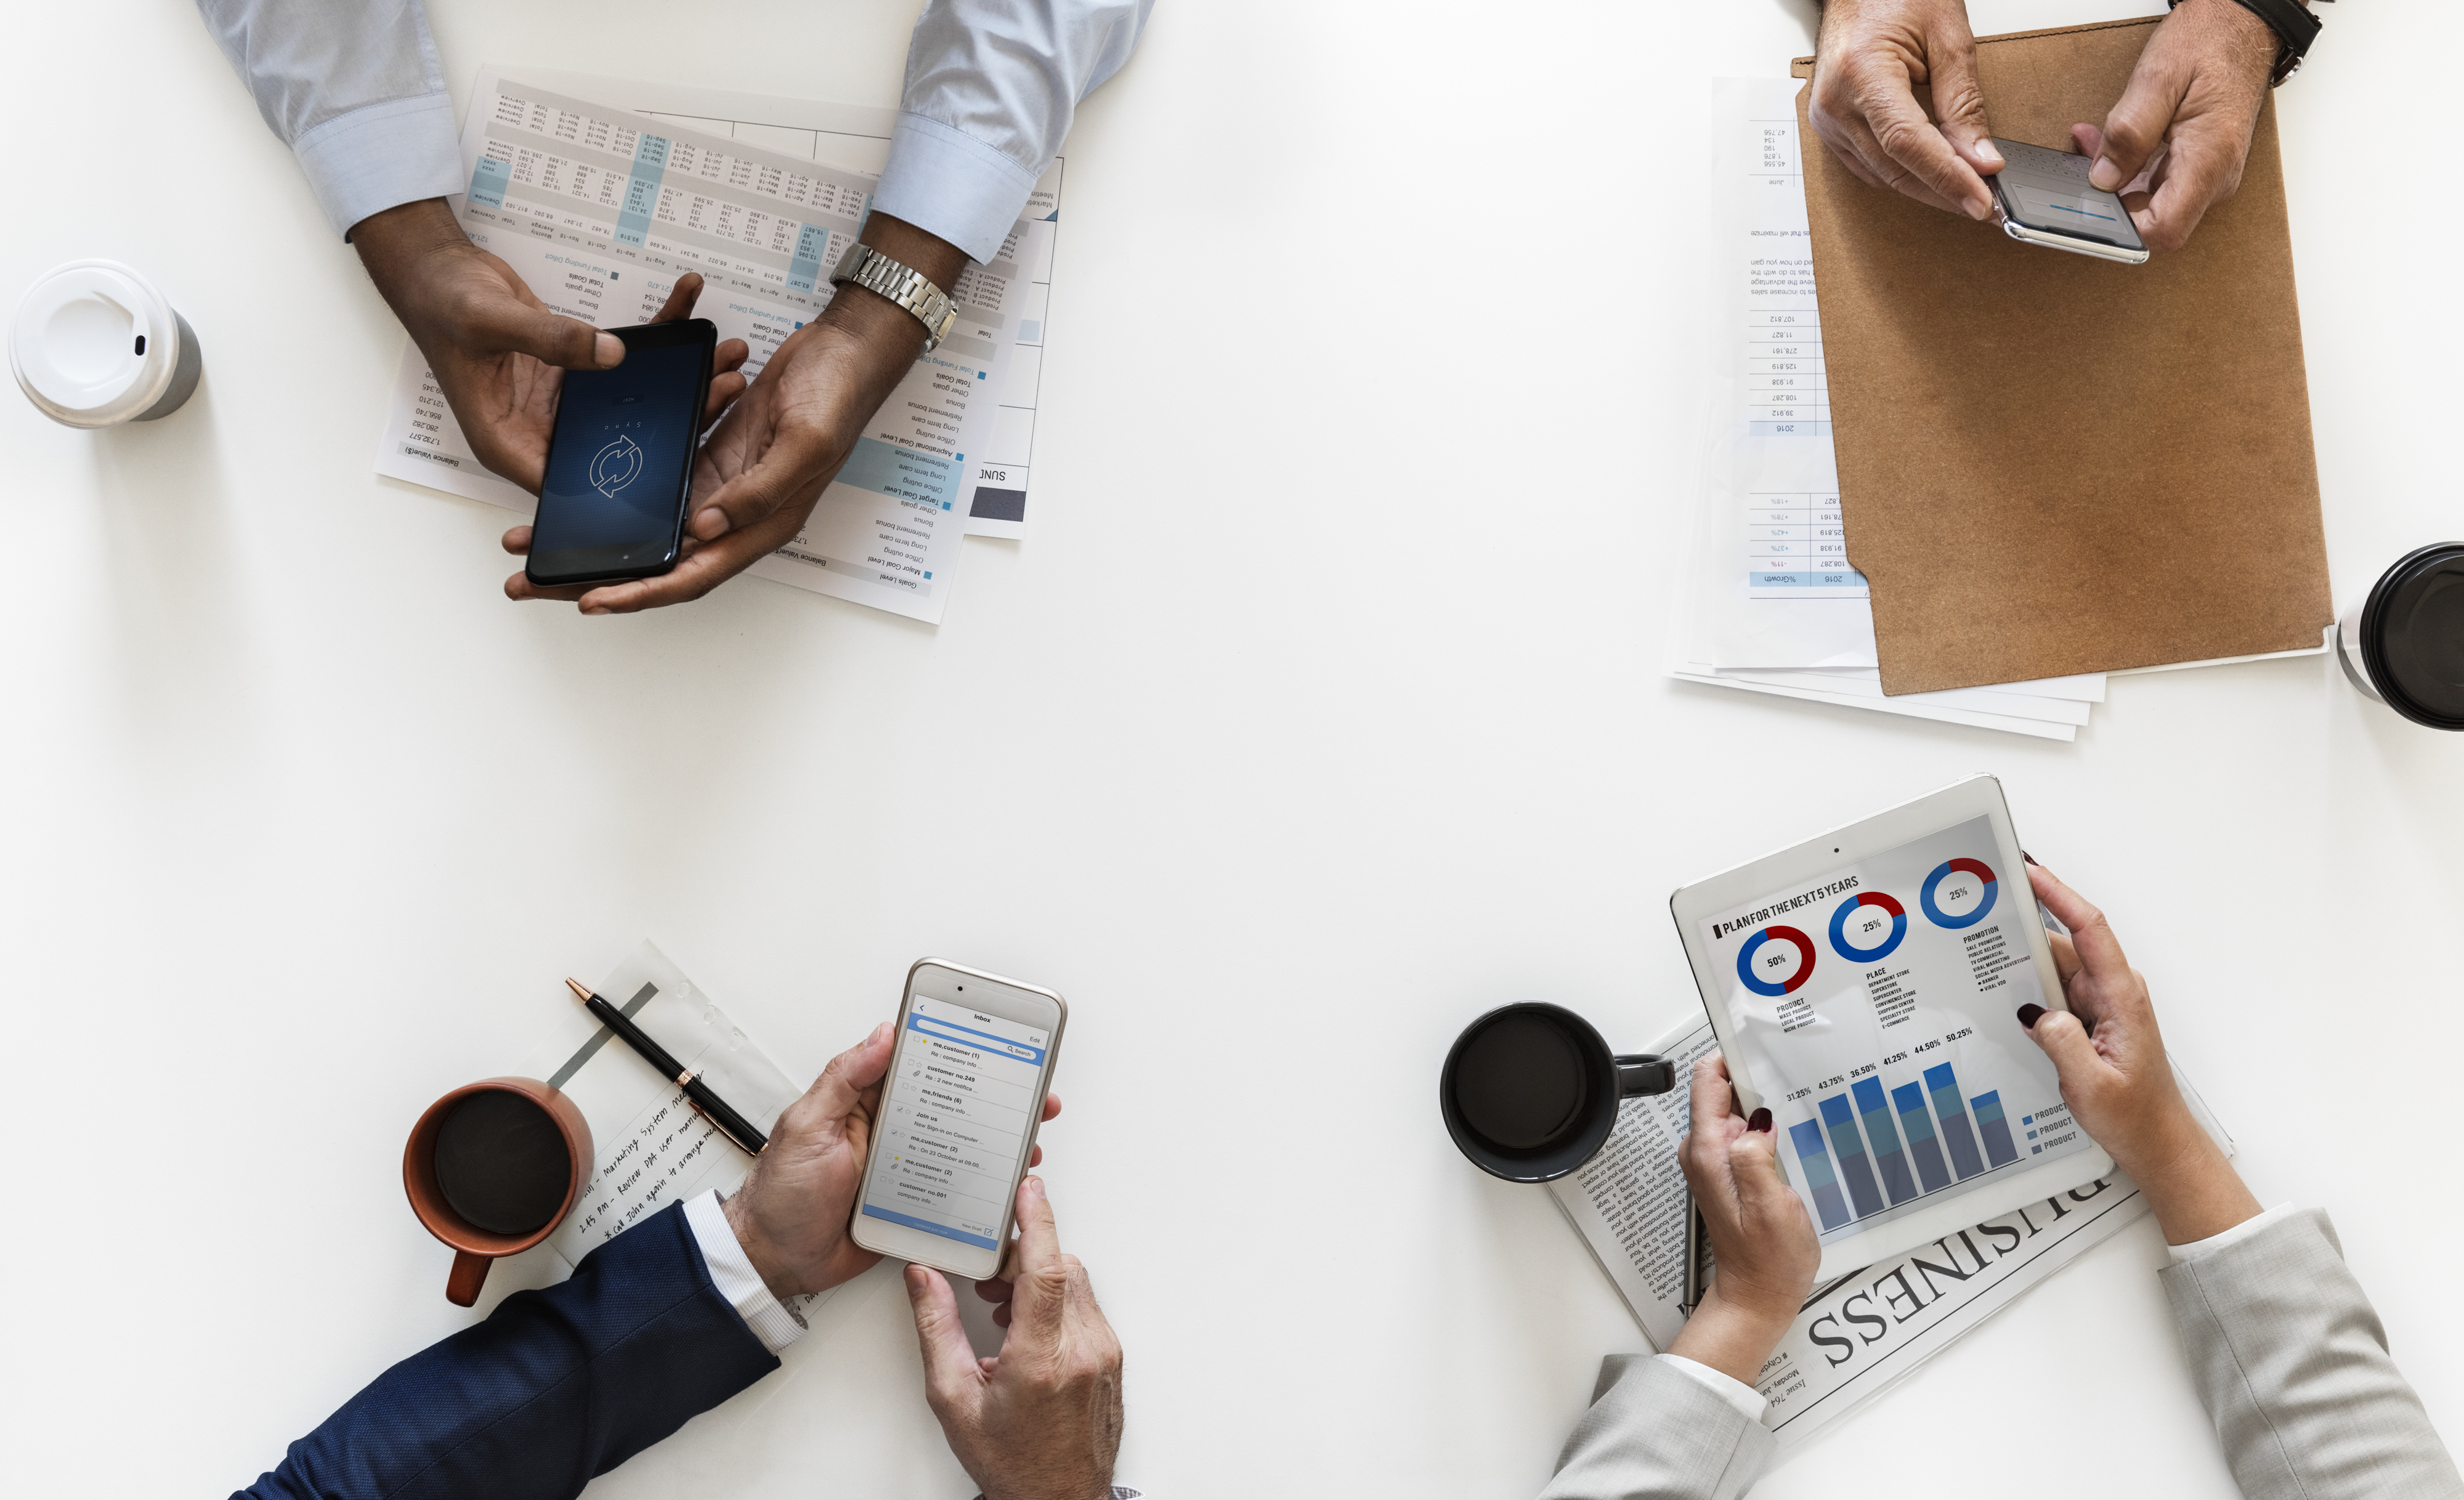
aerial, african american, african descent, america, american, analysis, black, business, business people, businessmen, caucasian, cc0, clouds, company, creative common 0, creative commons 0, data, data analysis, digital device, entrepreneur, flat lay, flatlay, graph, group, hands, investment, isolated on white, marketing, meeting, mobile phone, network, office, people, planning, progress, report, research, results, startup, statistics, strategy, summary, target, team, technology, together, using, white background, wireless, working, product